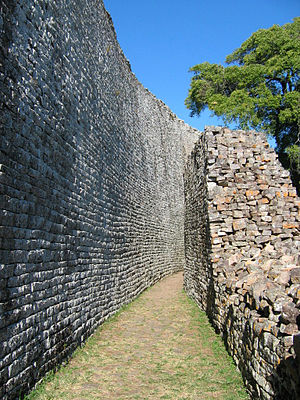
Afrikas historie / Fra 500 til 1800 / Sydlige Afrika / Shona-folket: Mapungubwe og Store Zimbabwe
Store Zimbabwe og dets byggekonstruktioner.
Afrikas historie begynder med kontinentets forhistorie og fremkomsten af de tidligste mennesker, Homo sapiens, i østlige Afrika og fortsætter ind i nutiden med en opsplitning i en mangfoldighed af politisk udviklede stater. En del tidlige beviser på landbrug i Afrika er dateret til 16.000 f.Kr., og metalfremstilling kendes fra omkring 4.000 f.Kr. Den dokumenterede historie af tidlig civilisation opstod i oldtidens Egypten og senere i Nubien, området Maghreb i nordvestlige Afrika, og Afrikas horn i østlige Afrika. I løbet af middelalderen spredte islam sig fra Arabien gennem regionen, krydsede Maghreb og Sahel. Et markant center for muslimsk kultur var Timbuktu. En del betydelige førkoloniale stater og samfund i Afrika var blandt andet Nokkulturen, Maliriget, Ashantiriget, kongedømmet Mapungubwe, kongeriget Sine, kongeriget Saloum, Baolriget, kongeriget Zimbabwe, Kongoriget, oldtidens Karthago, Numidien, Mauretanien, kongeriget Aksum, Ajuuraan-staten og Adal-sultanatet.